Reifferscheid Castle

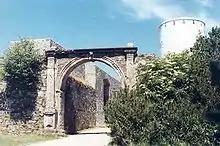
Entranceway to the ruins (1999)

In 1130 a chapel near the castle was granted the status of a parish church by Archbishop Frederick I of Cologne. The new church was overseen by Steinfeld Abbey and, in 1195, the Lords of Reifferscheid are mentioned for the first time. Several years later, the brothers Gerhard and Philip of Reifferscheid divided their lordship, and a new branch of the family appeared: the lords of Wildenburg.